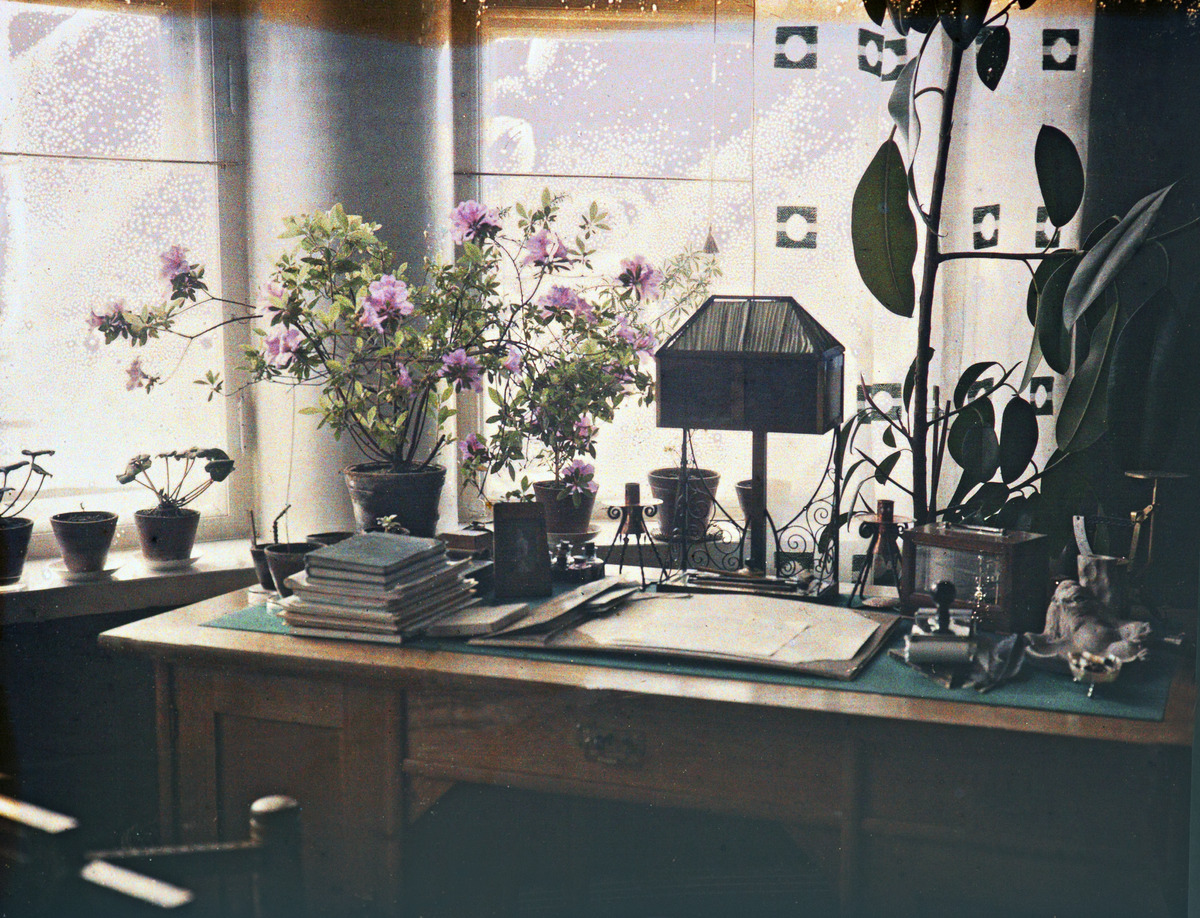
Kukkiva atsalea W
sisällön kuvaus: Kukkiva atsalea W. W. Wilkmanin asunnon työhuoneen kirjoituspöydällä, Pietarinkatu 2. värillinen
Kuvaaja: Wilkman, W.W., valokuvaaja
Ajankohta: kuvausaika 25.03.1917
Paikka: Suomi, Uusimaa, Helsinki, Ullanlinna Helsinki, Pietarinkatu 2 C 30, 5. krs
Aiheet: Wilkman, Wanold Wrydon, kasvit huonekasvit, koristekasvit, työtilat, huonekalut kirjoituspöydät, jugend, kodit